Maireana erioclada

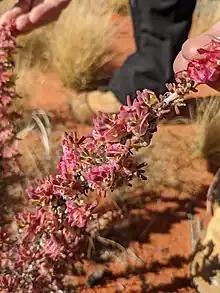
Habit at Roxby Downs Station

Maireana erioclada, commonly known as rosy bluebush or fleshy bluebush, is a species of flowering plant in the family Chenopodiaceae and is endemic to southern continental Australia. It is a bushy, spreading, glaucous shrub with hairy branches, fleshy, club-shaped to narrowly egg-shaped leaves, bisexual flowers arranged singly, and a glabrous fruiting perianth with a narrowly funnel-shaped tube with horizontal wings.